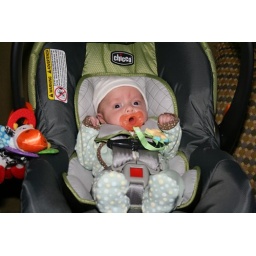
All strapped in the car seat ready to head to the Apple Store to get Mommy's birthday present.